Juan Manuel Rodríguez Ojeda

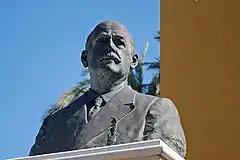
bust of Juan Manuel Rodríguez Ojeda

Juan Manuel Rodríguez Ojeda (1853–1930) was a Spanish embroiderer and designer who contributed his works and innovations to the aesthetic change that occurred in the brotherhoods of Seville's Holy Week in the early years of the twentieth century.